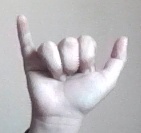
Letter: ya